Thomas Cranmer

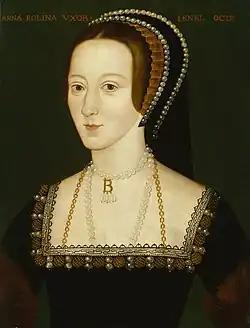
The family of Anne Boleyn secured the appointment of Cranmer as Archbishop of Canterbury. Later portrait by an unknown artist.

Cranmer's first contact with a Continental reformer was with Simon Grynaeus, a humanist based in Basel, Switzerland, and a follower of the Swiss reformers, Huldrych Zwingli and Johannes Oecolampadius. In mid-1531, Grynaeus took an extended visit to England to offer himself as an intermediary between the King and the Continental reformers. He struck up a friendship with Cranmer and after his return to Basel, he wrote about Cranmer to the German reformer Martin Bucer in Strasbourg. Grynaeus' early contacts initiated Cranmer's eventual relationship with the Strasbourg and Swiss reformers.